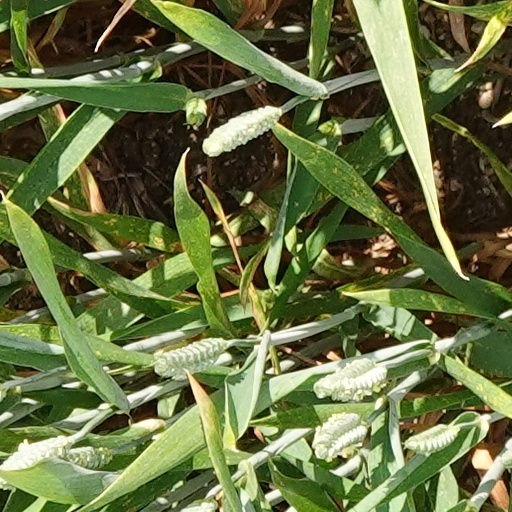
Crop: wheat